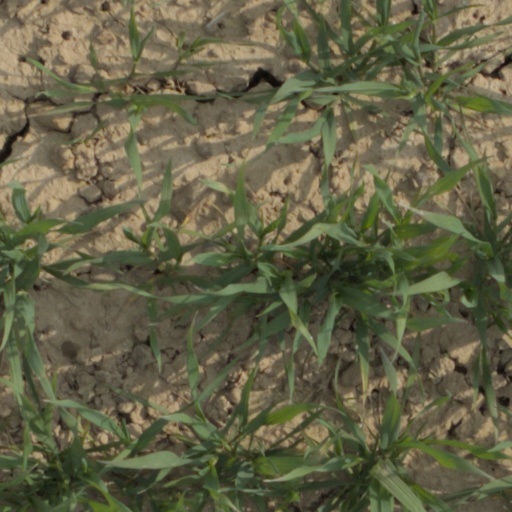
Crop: wheat